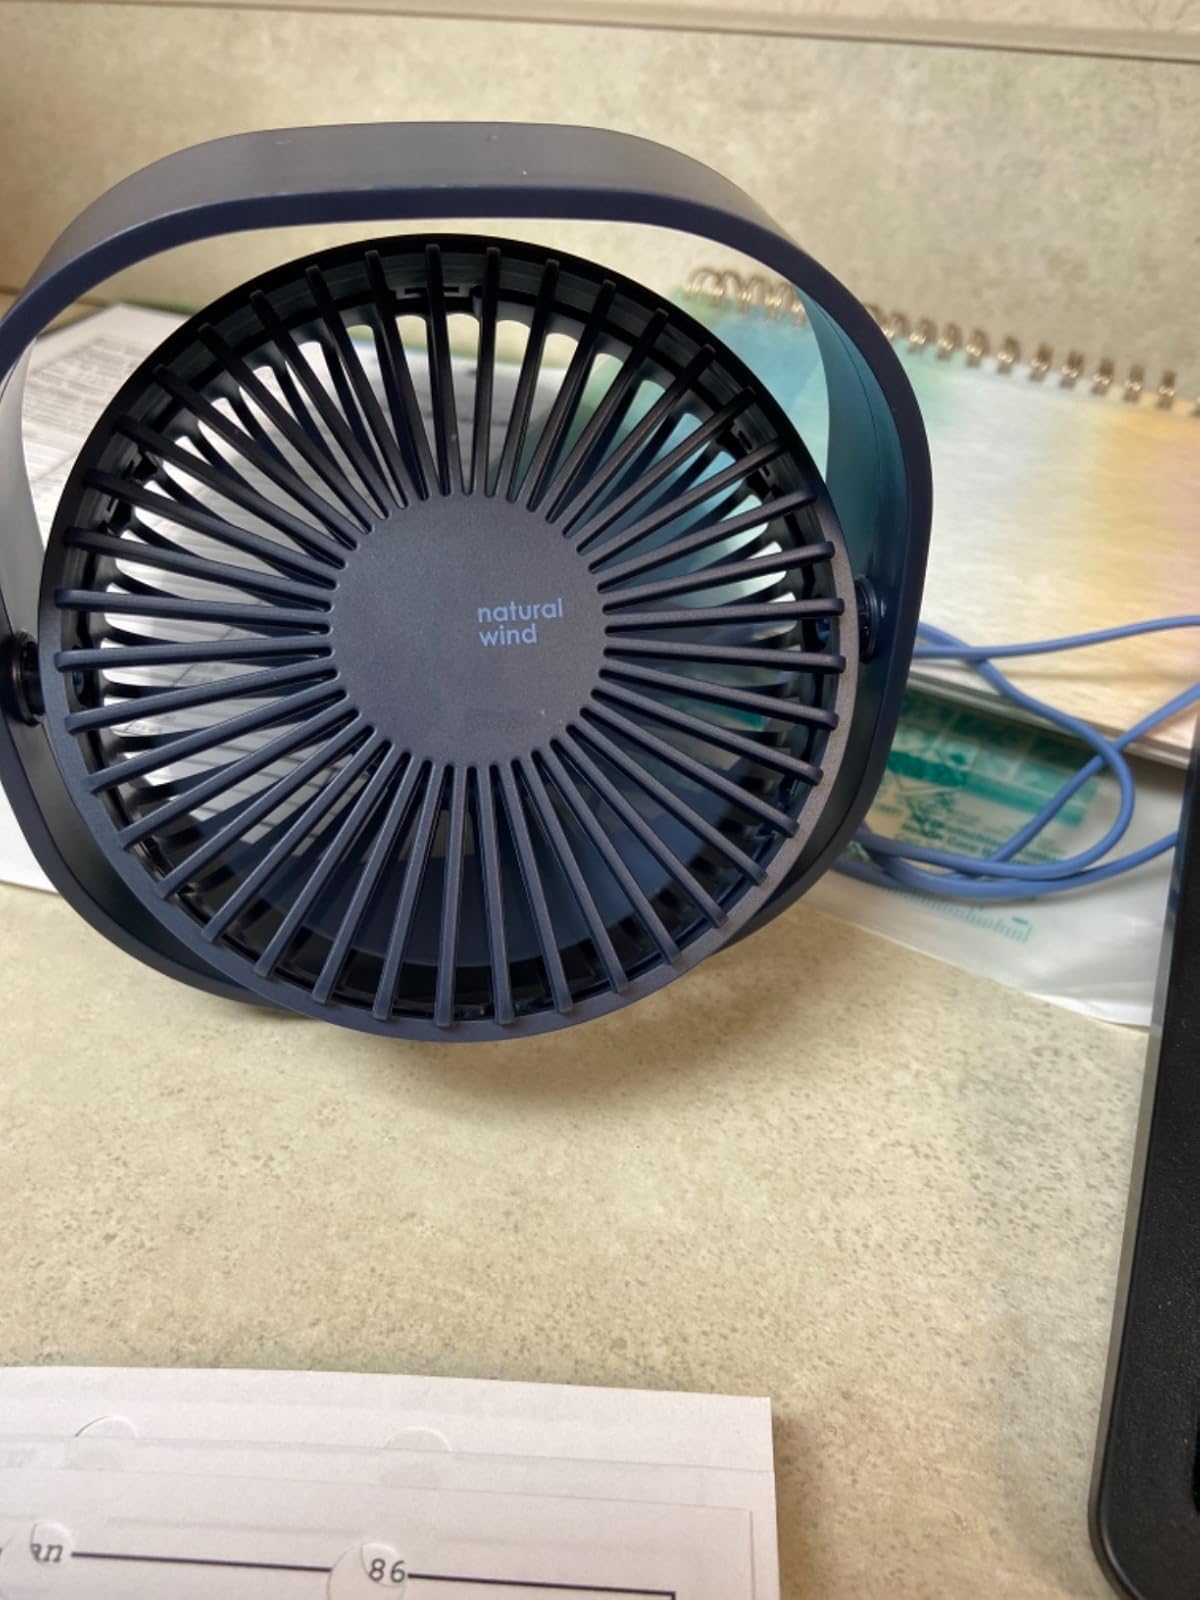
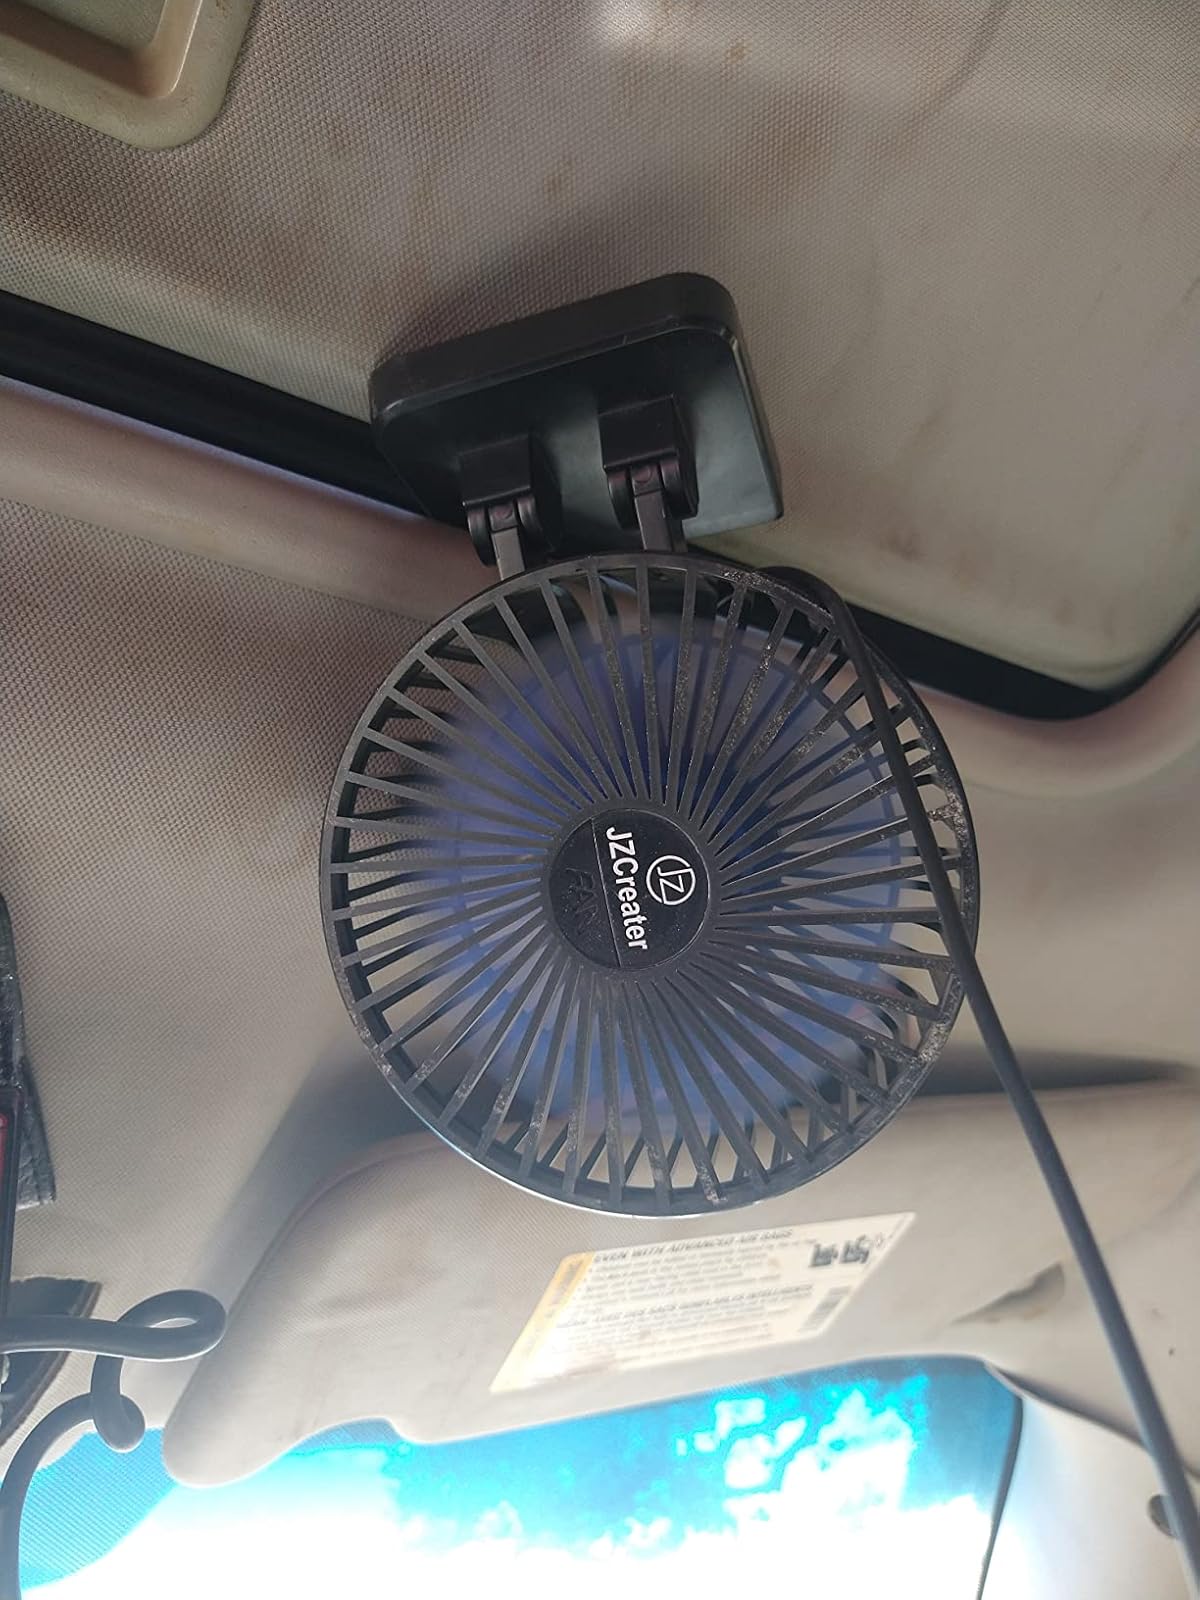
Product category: fan
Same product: no